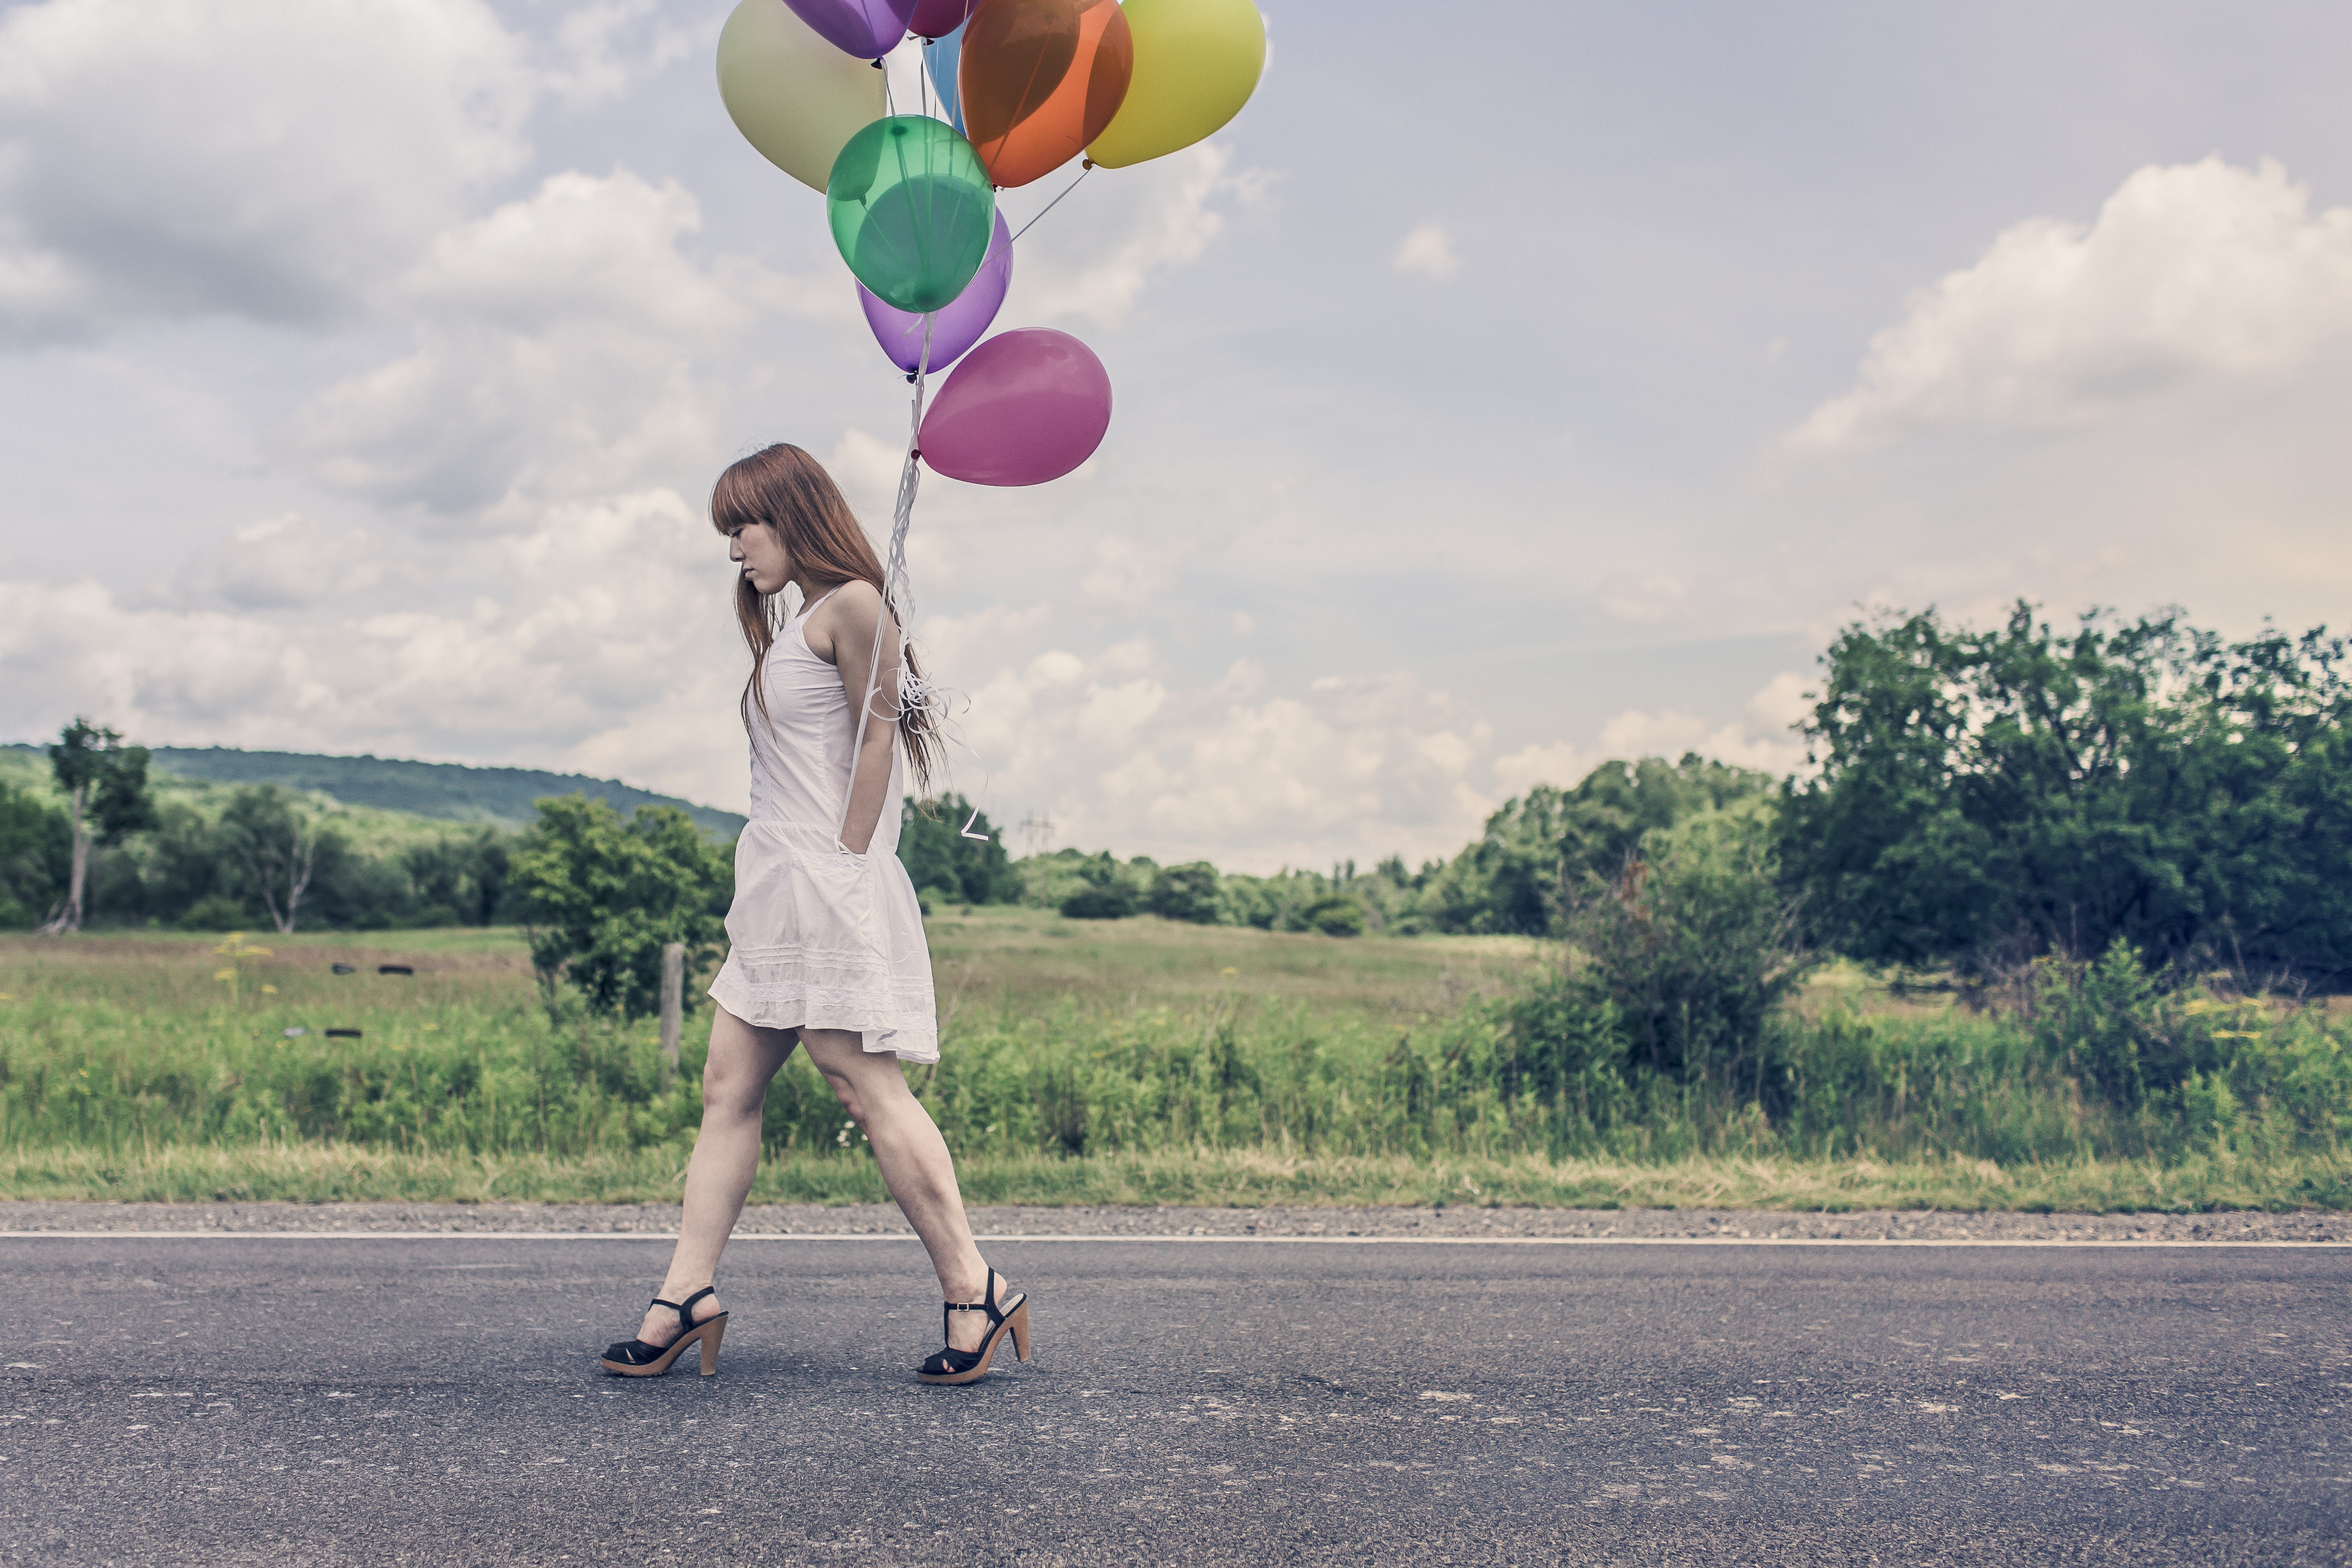
grass, walking, sky, girl, woman, hair, bunch, road, street, country, celebration, green, color, toy, trees, clouds, fields, colors, dress, happy, legs, balloons, party, redhead, birthday, high heels, atmosphere of earth